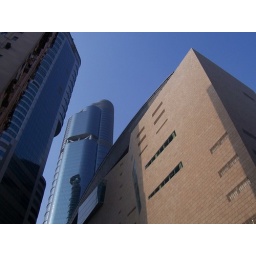
..... the glass sliver tower in the middle is Langham Hotel.... the rose coloured concrete block is the shopping mall and office complex....